Spaniards in Mexico

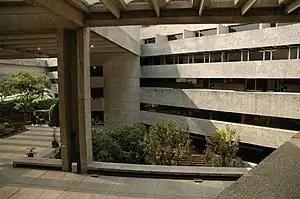
The Colegio de México

The exploitation of mining wealth from the indigenous populations through the mechanism of colonialism allowed the Spanish to develop manufacturing and agriculture that turned the Bajío regions and the valleys of Mexico and Puebla into prosperous agricultural areas with incipient industrial activity for the colonists. However, indigenous populations were decimated by European diseases and mistreatment from the Spanish as a direct result of this.